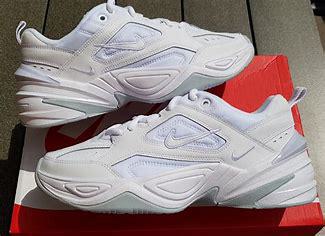
Brand: Nike
Model: M2K Tekno